Baker Street tube station

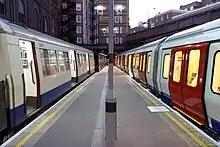
A southbound A60 stock Metropolitan line train stands on Platform 3. A terminating S8 stock train is on Platform 4 on the right.

With ten platforms overall, Baker Street has the most amount of London Underground platforms of any station on the network. Since Swiss Cottage and St John's Wood have replaced the former three stations between Finchley Road and Baker Street on the Metropolitan line, it takes an average of five and a half minutes to travel between them. Essentially, the Metropolitan Line operates as a fast service while the Jubilee Line offers local service between the two stations.